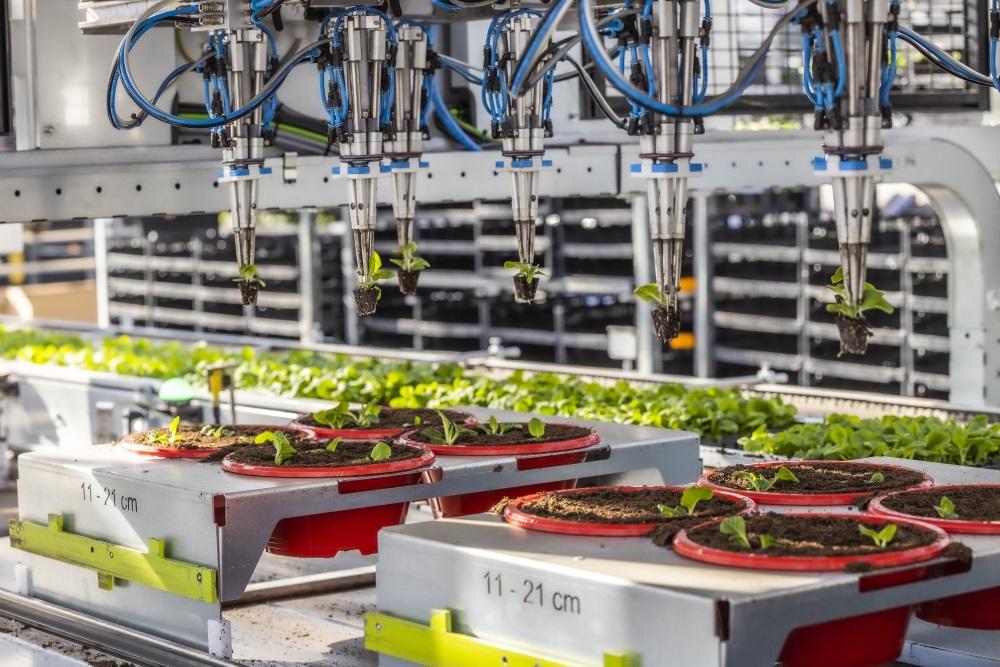
Mimea ya kijani imemea vizuri kwenye mfumo wa kilimo cha kisasa ndani ya maboksi maalumu yaliyoandaliwa kwa mpangilio mzuri, mashine imepangwa kwa umakini kila mmea ukiwa na nafasi yake ya kupokea maji na virutubisho vinavyohitajika, mashine zinasimamia mzunguko wa hewa, mwanga na unyevu kuhakikisha mazingira yanabaki safi na salama kwa ukuaji wa mazao.